Warrington Wolves–Wigan Warriors rivalry

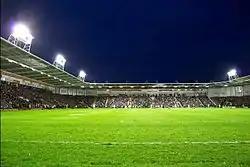
The Halliwell Jones Stadium, home of Warrington

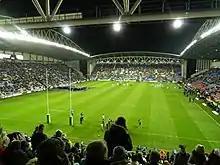
The DW Stadium, home of Wigan

The Locker Cup (previously the Wardonia Cup until 1972) is a friendly tournament contested by rugby league clubs Warrington Wolves and Wigan Warriors introduced in 1938. The single game tournament was played as a preseason friendly alternating between the club's home grounds annually until the switch to summer rugby in 1996. It was brought back for Magic Weekend 2019, but was cancelled a year later due to the COVID-19 pandemic. Since then it has been played for during the Super League season.